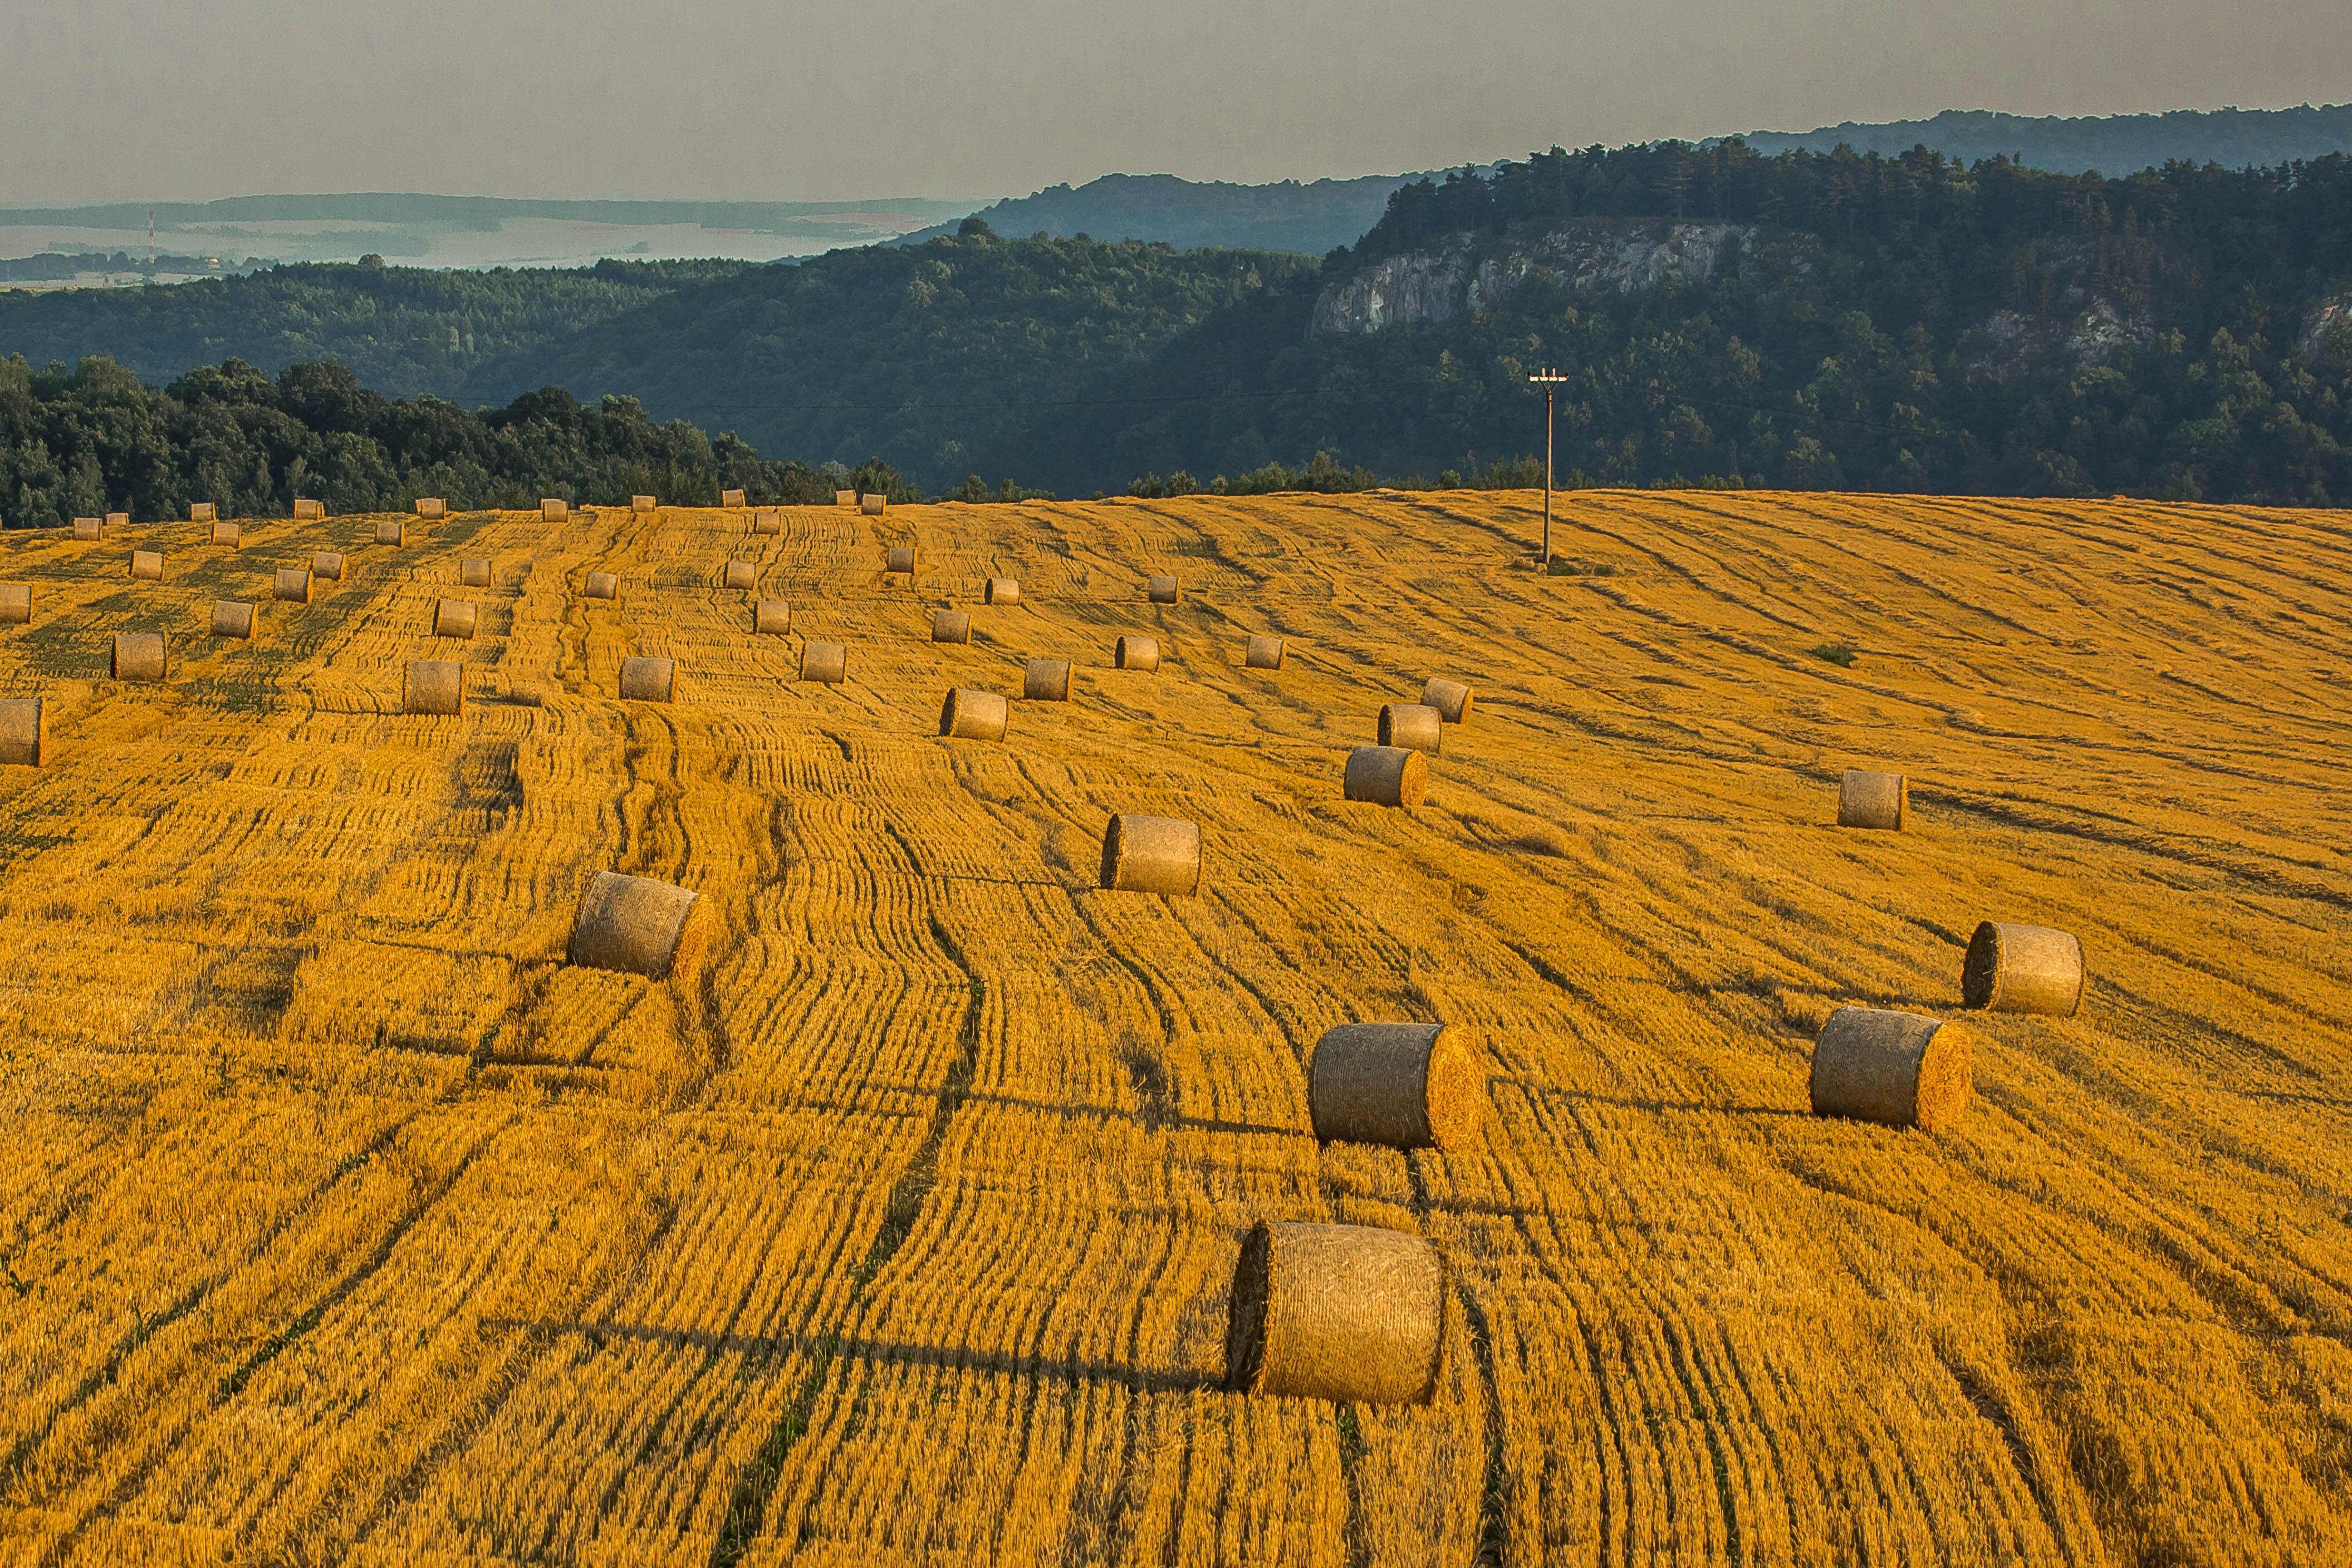
landscape, nature, field, prairie, hill, summer, food, harvest, crop, soil, agriculture, plain, grassland, badlands, plateau, rural area, grass family